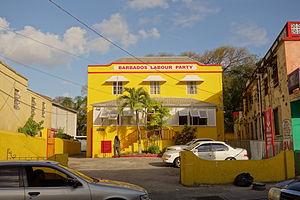
Le Parti travailliste de la Barbade est un parti politique de la Barbade fondé en 1938. Il est actuellement dirigé par Mia Mottley.